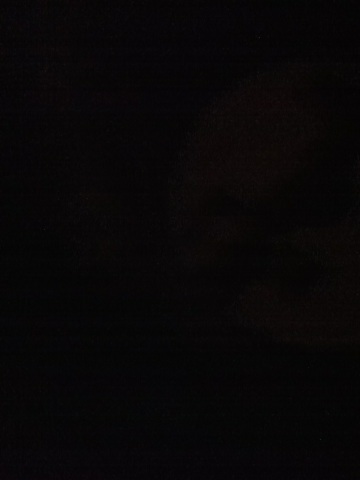Question: What kind city this is?
Answer: unanswerable